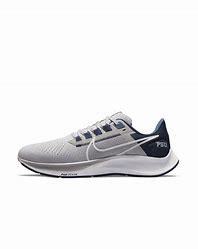
Brand: Nike
Model: College Air Zoom Pegasus 38